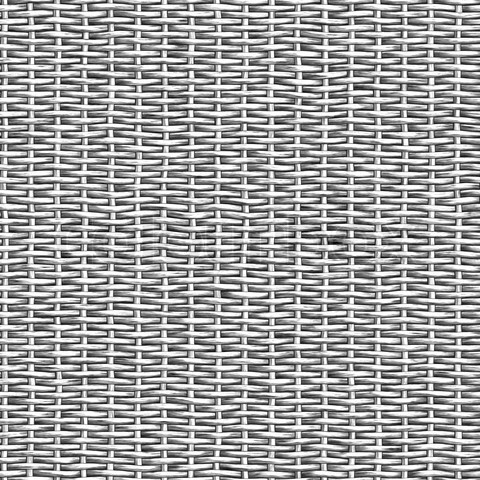
Texture: woven